Police of Finland

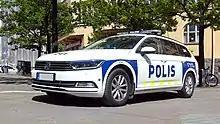
Finnish police car (Volkswagen Passat)

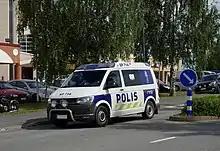
Finnish police van (Volkswagen Transporter)

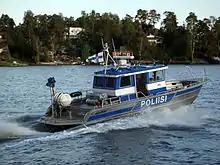
Finnish police patrol boat

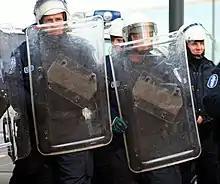
Finnish police officers in riot gear

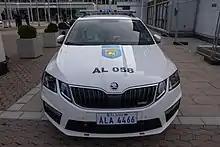
Åland department's patrol car

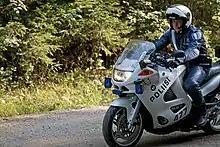
Finnish motorcycle police riding on a countryside road at the Rally Finland event in 2010.

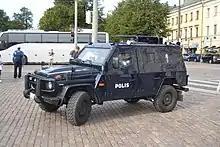
Mercedes-Benz G280 LAPV Enok

The National Bureau of Investigation is responsible for major criminal investigations and certain types of specialist services such as fingerprint recognition. The NBI was formed in 1954 to assist the country's other police elements in efforts against crime, particularly that of a serious or deeply rooted nature. A special concern of the NBI is white-collar crime. To carry out its mission, the force has advanced technical means at its disposal, and it maintains Finland's fingerprint and identification files. The NBI is not a part of the police, instead it is a separate nationwide law enforcement agency which assists local police with investigations. .